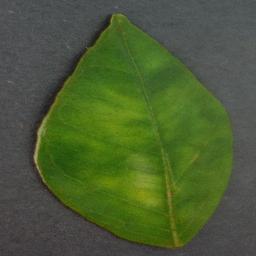
Label: Orange___Haunglongbing_(Citrus_greening)